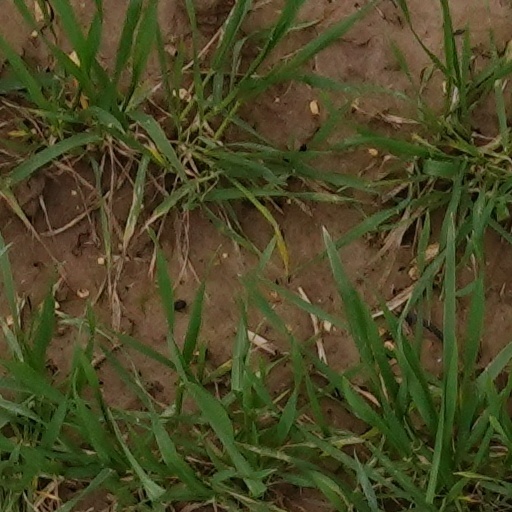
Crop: wheat